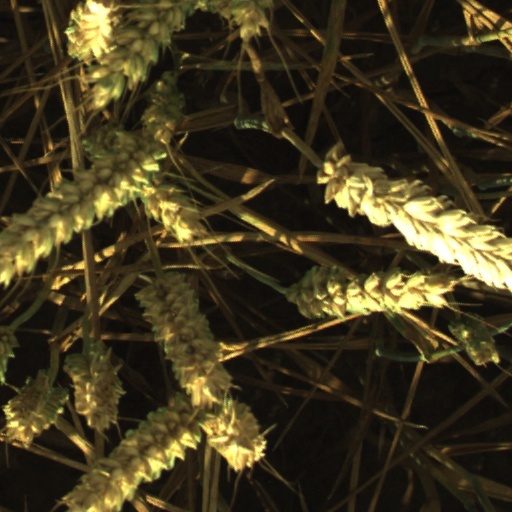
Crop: wheat